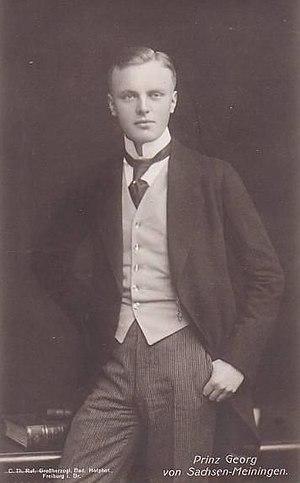
Georges III de Saxe-Meiningen-Hilburghausen, né à Cassel le 11 octobre 1892, mort à Tcherepovets le 6 janvier 1946, est un prince allemand. Il est le grand-père maternel de Charles de Habsbourg-Lorraine, actuel chef de la maison de Habsbourg-Lorraine.